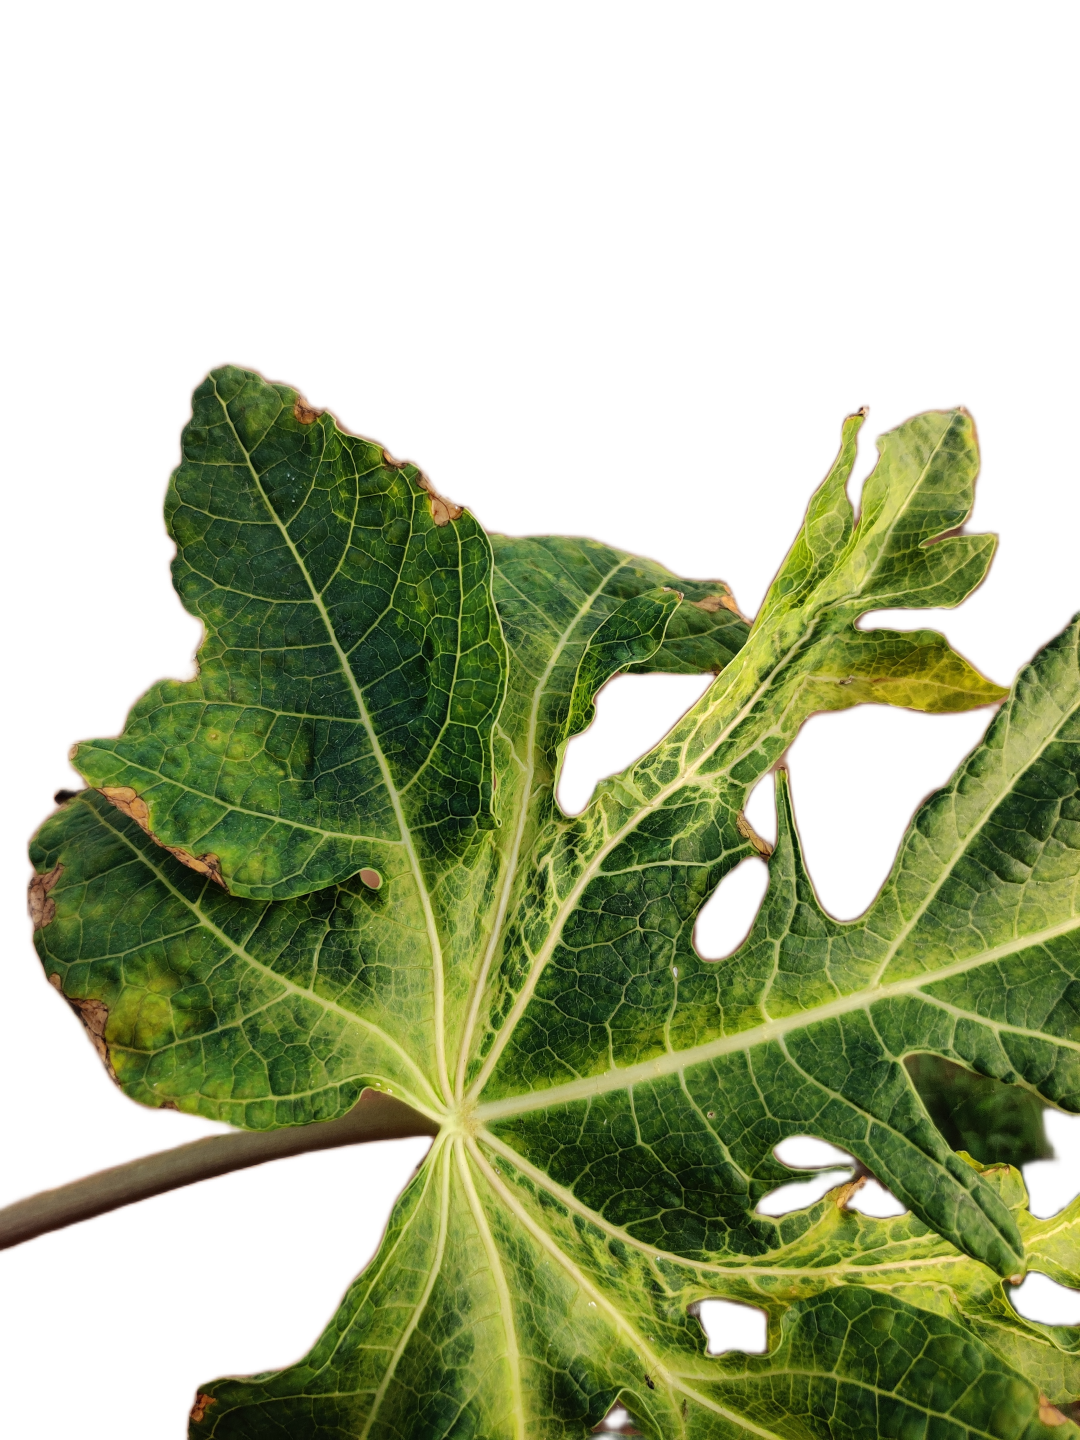
Crop: Papaya
Label: Curled_Yellow_Spot